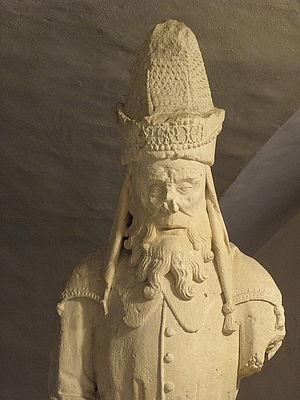
Gamaliel. Détail de la mise au tombeau de l'abbatiale Sainte-Croix de Quimperlé (29).